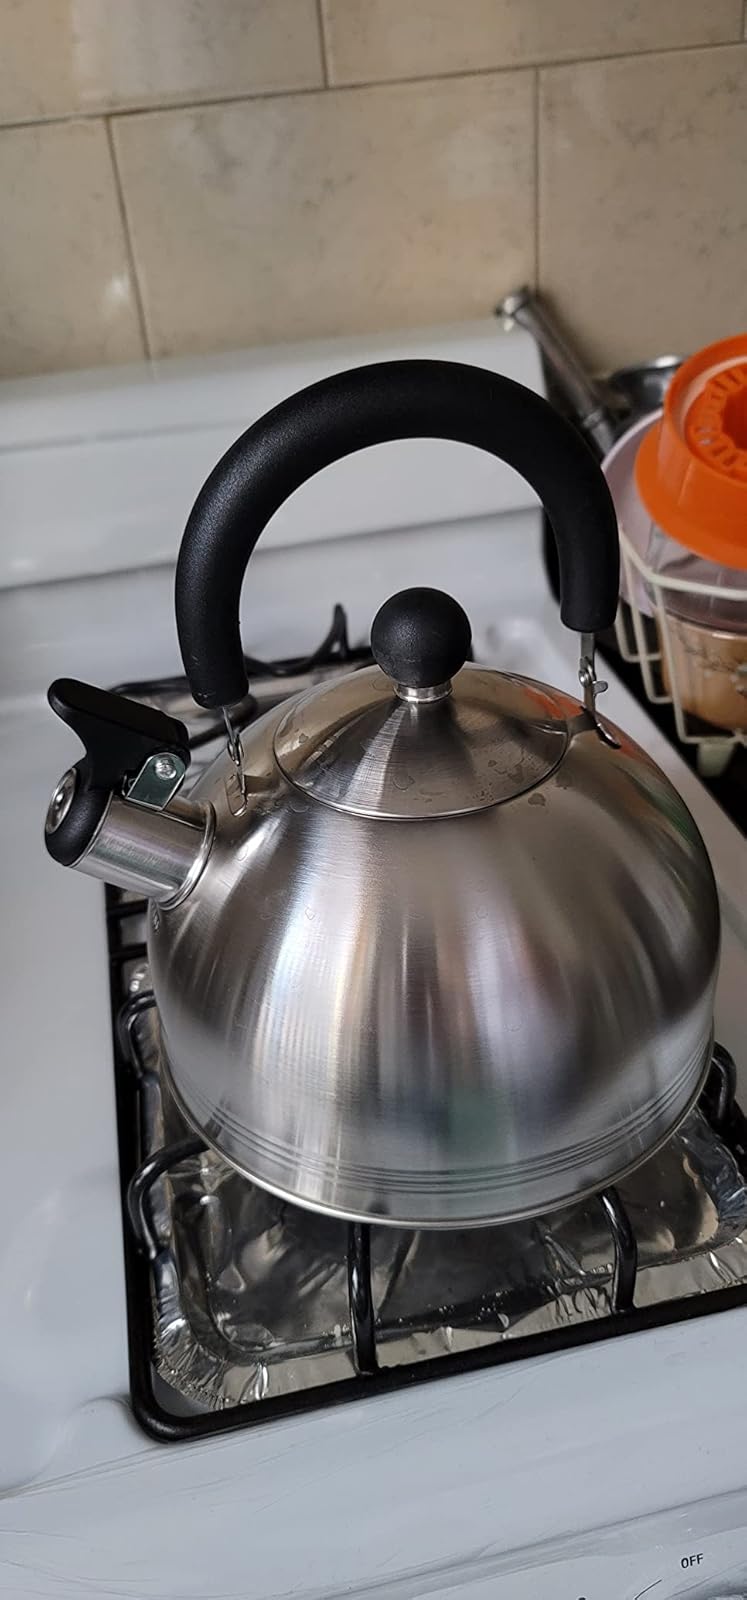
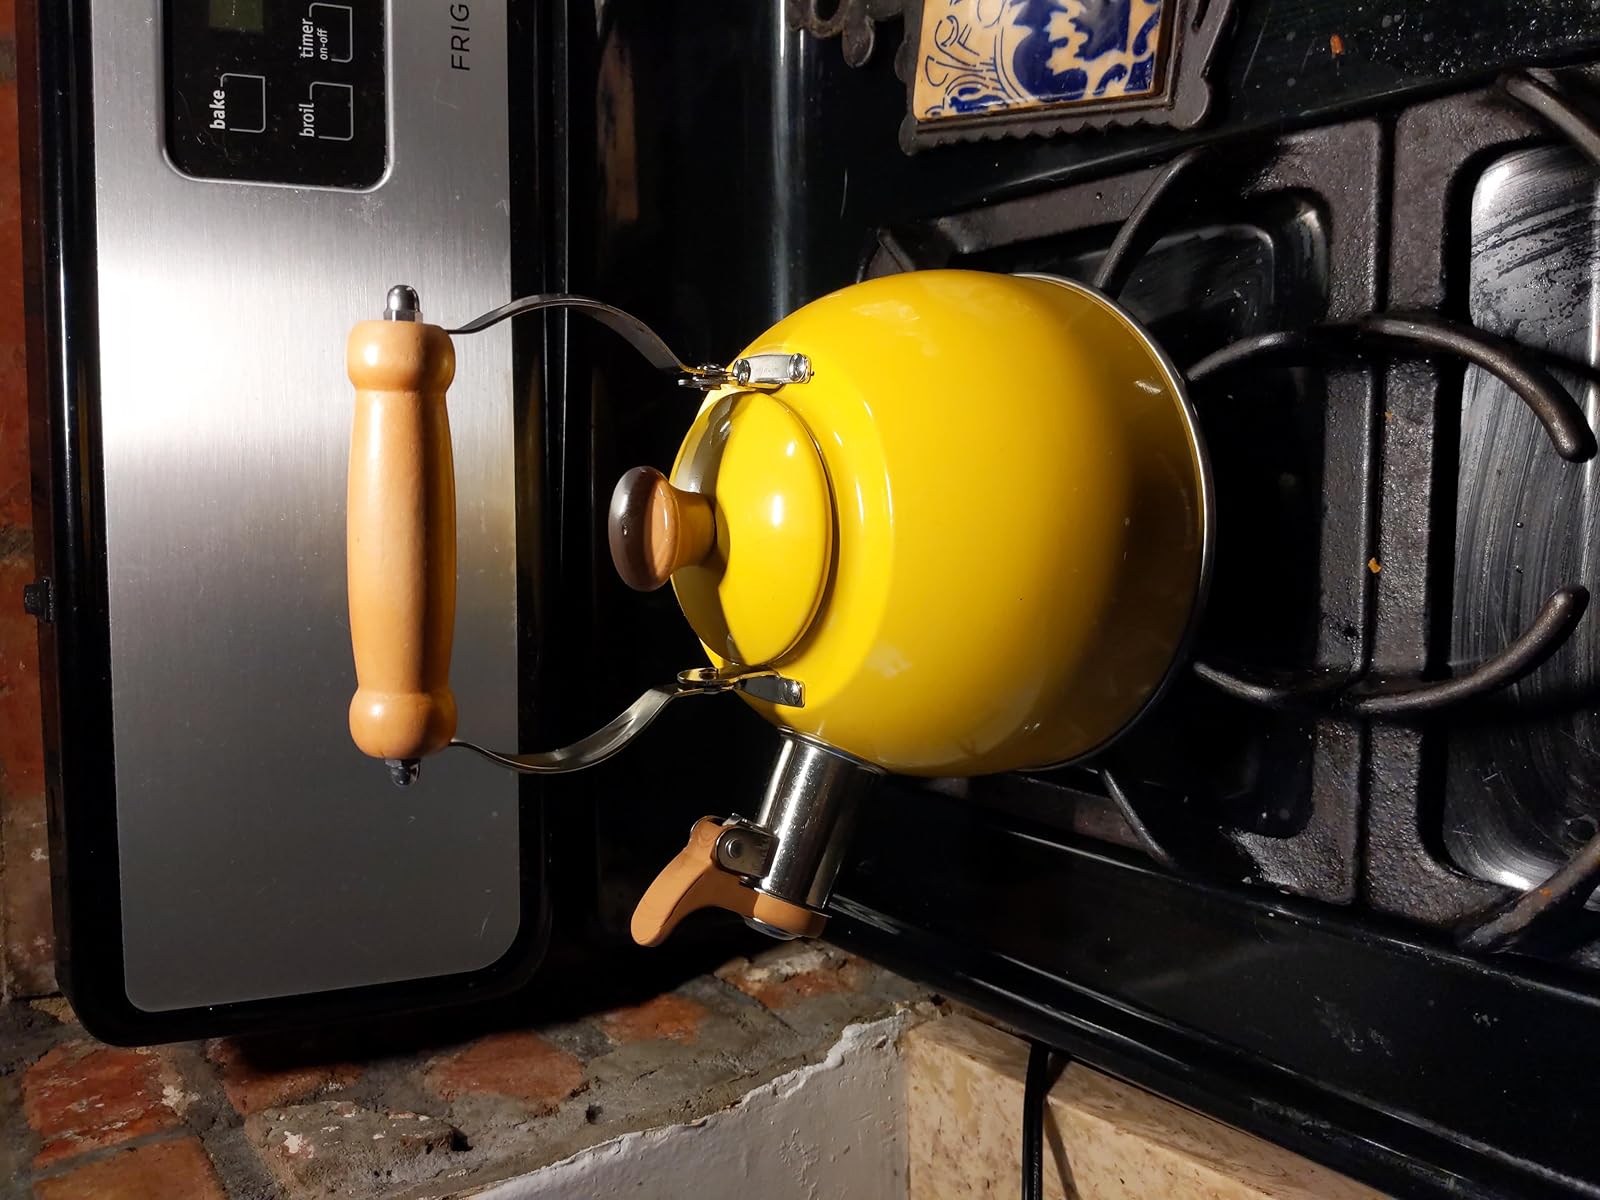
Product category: items_kettle
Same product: no